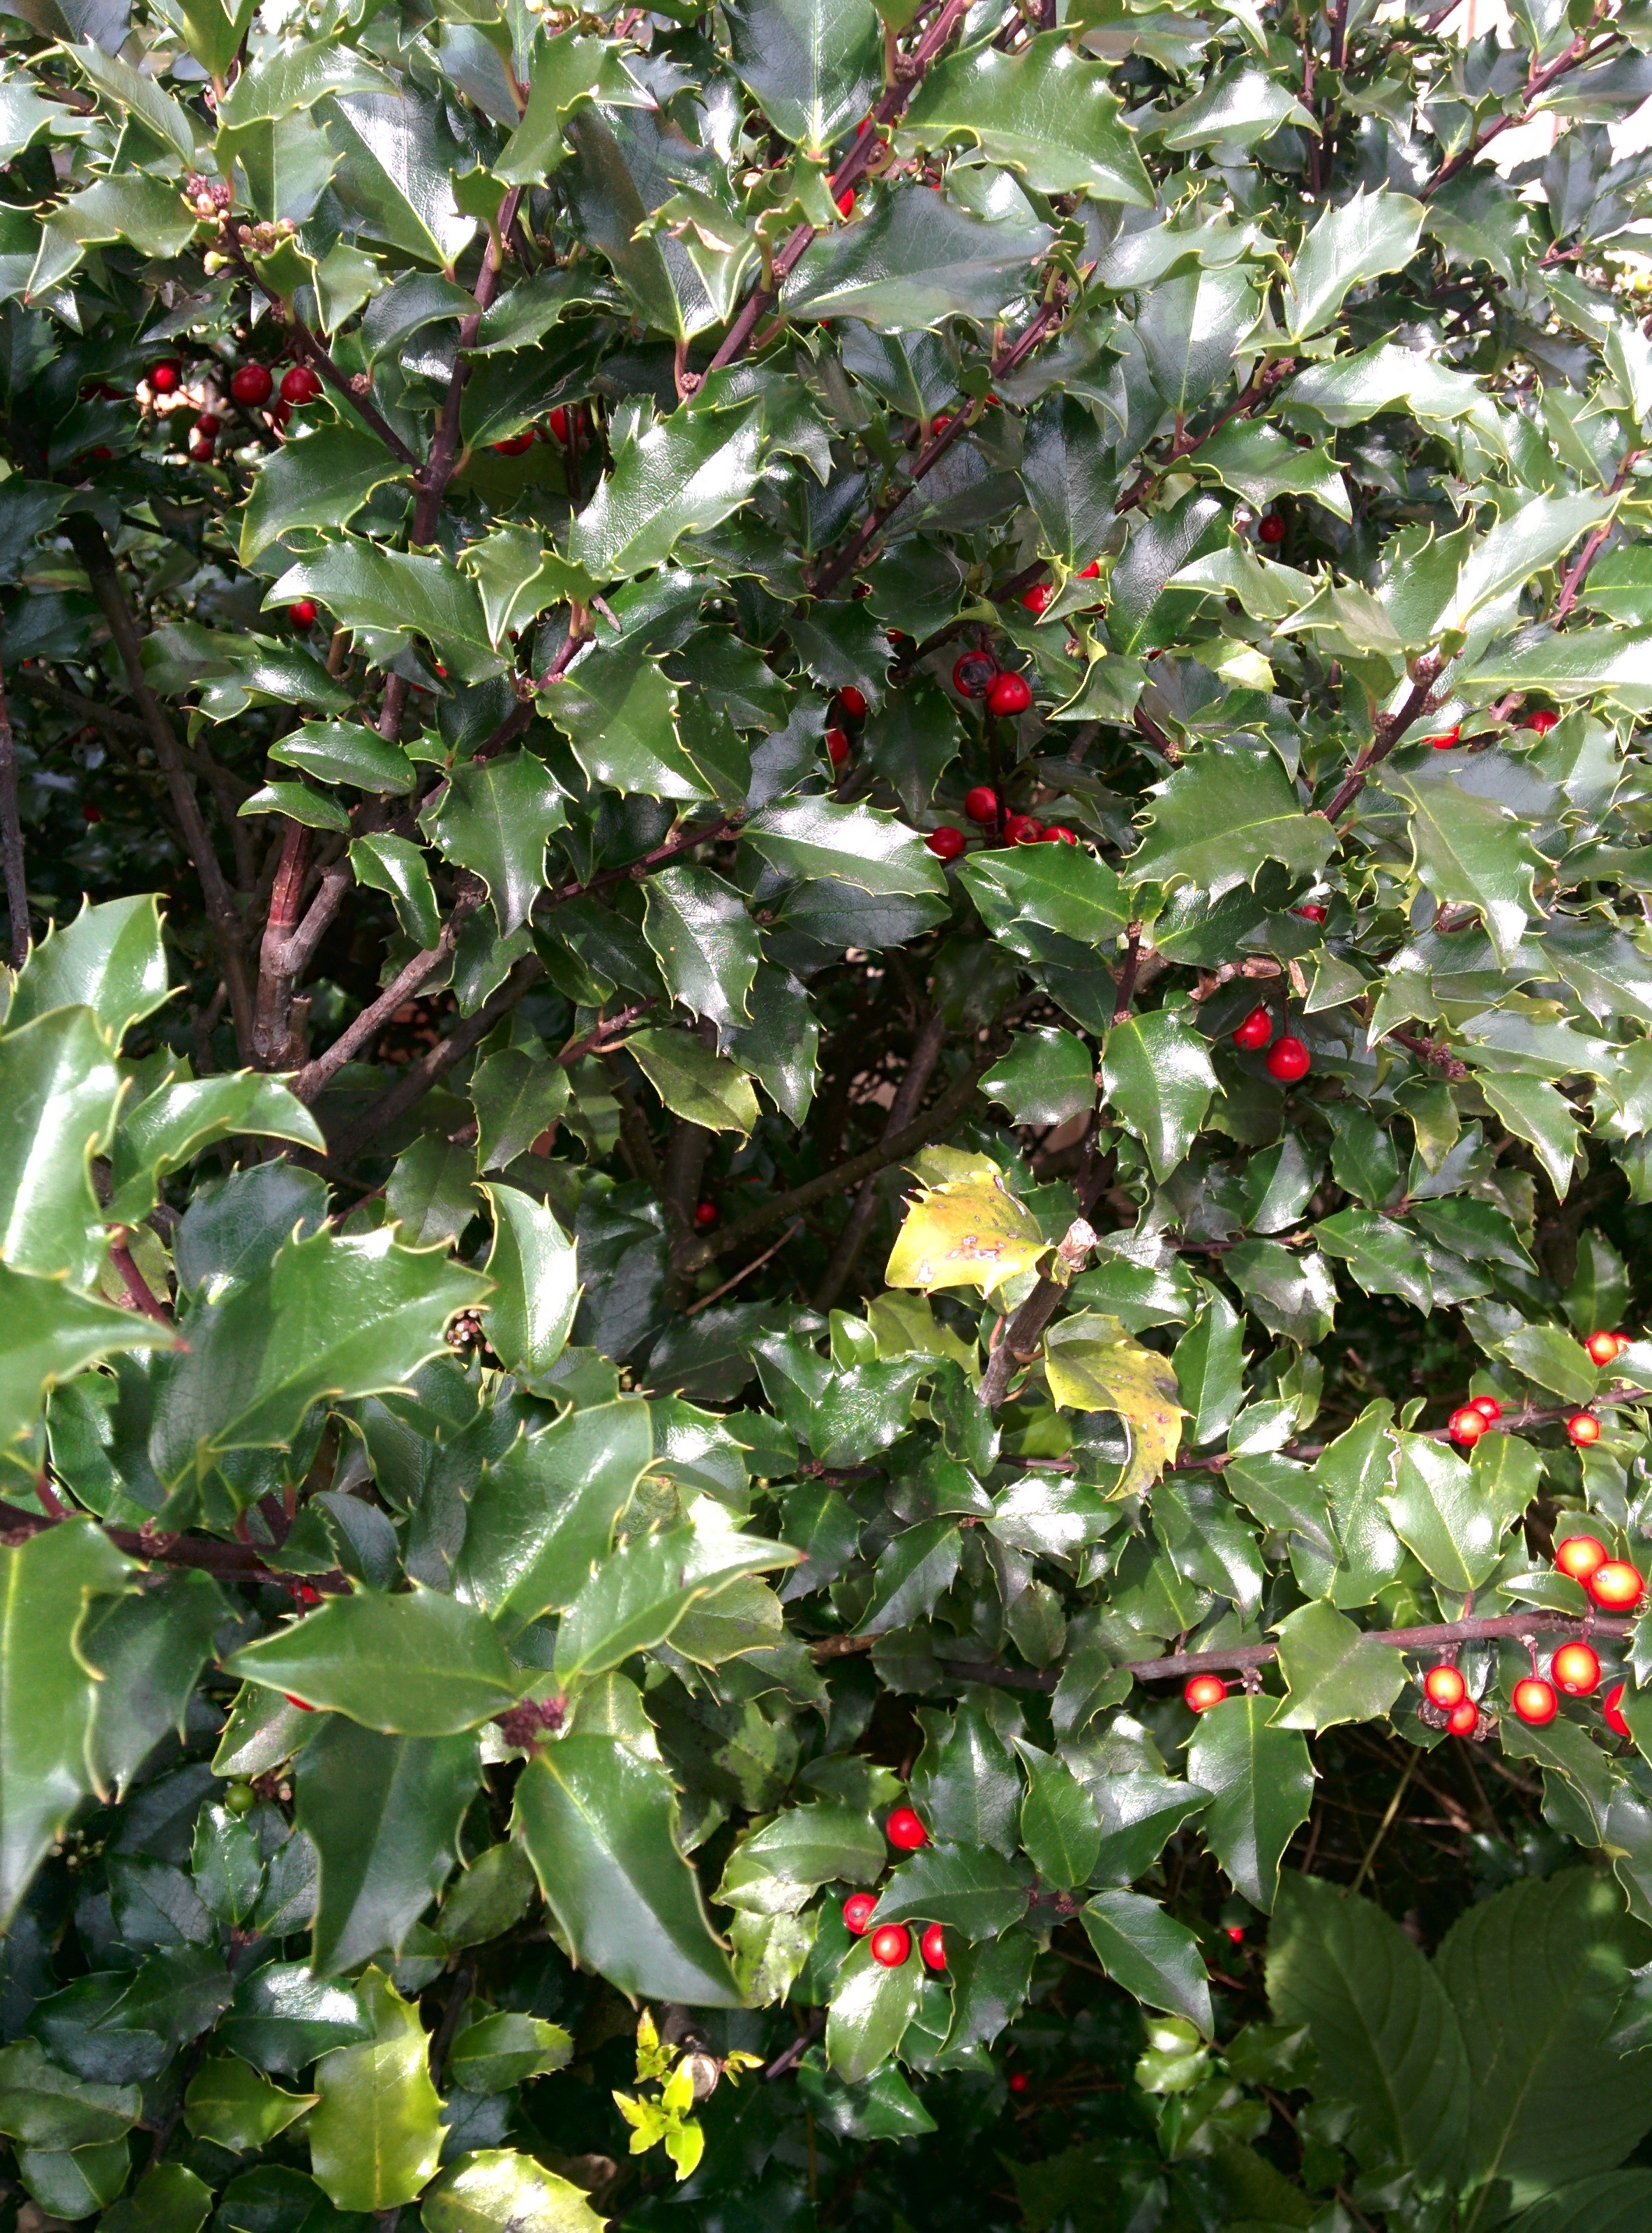
nature, outdoor, plant, fruit, berry, leaf, flower, food, green, red, produce, evergreen, holly, berries, shrub, flowering plant, acerola, malpighia, woody plant, land plant, aquifoliaceae, aquifoliales